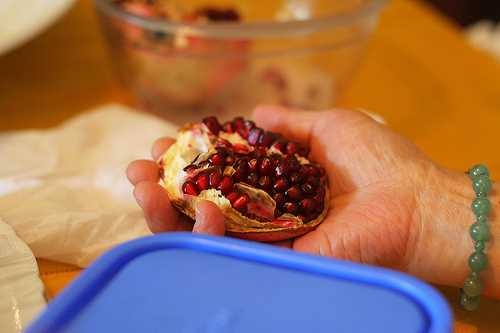
Label: Pomegranate